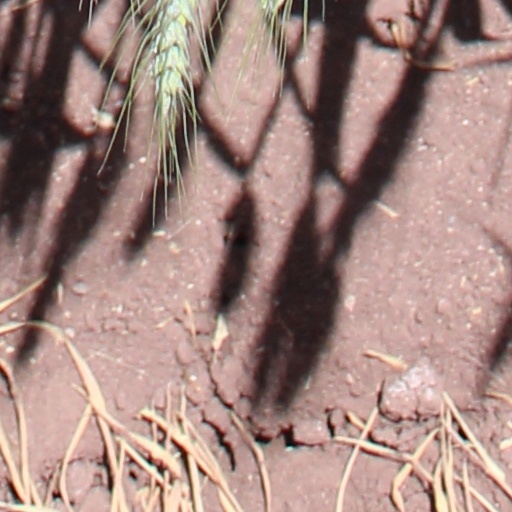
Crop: wheat